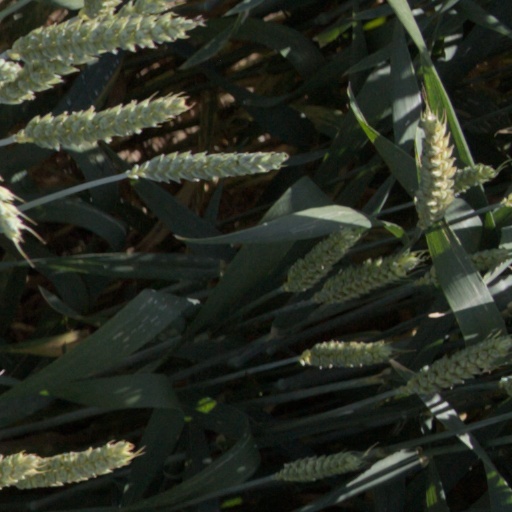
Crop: wheat